U.S. Army Garrison Bavaria

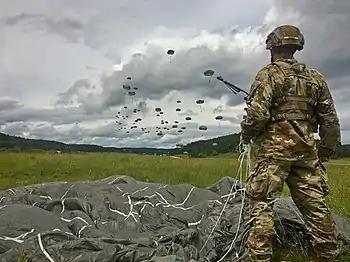
U.S. paratroopers descend upon Hohenfels Drop Zone

The Hohenfels Training Area (HTA) is named after the town of Hohenfels. The German Army founded the training area in Hohenfels in 1938. In 1951, it became a U.S. Forces training area and was used primarily by U.S. Forces. In 1988, Hohenfels Training Area became the home of the Combat Manoeuvre Training Center (CMTC), with the mission to provide realistic force-on-force combined arms training exercises for the U.S. Army Europe and 7th Army's manoeuvre battalion task forces. Combat Manoeuvre Training Center was transformed and officially named the Joint Multinational Readiness Center in December 2005. It is the largest U.S. Army Europe manoeuvre training area. In May 2014, U.S. Army Garrison Hohenfels became a U.S. Army Garrison Bavaria community.